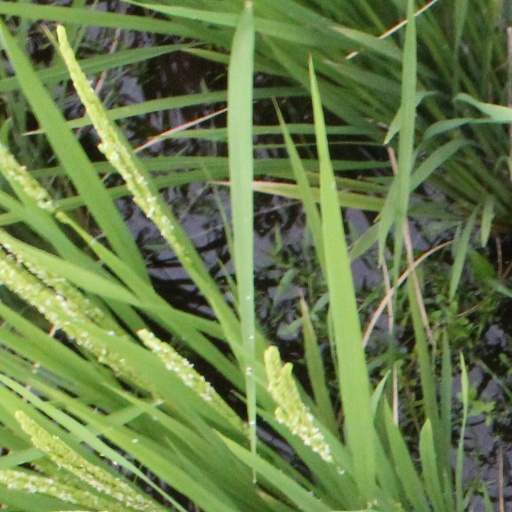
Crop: rice